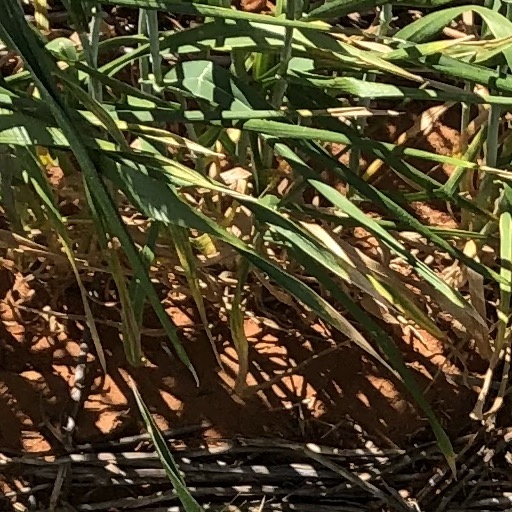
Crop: wheat